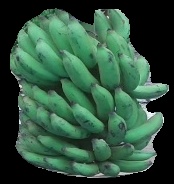
Variety: elakki-bale
Grade: grade3